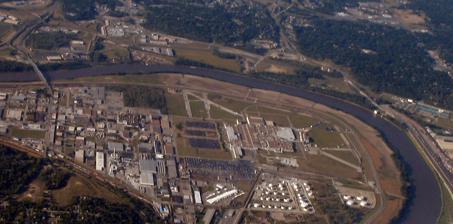
Building: Fairfax Assembly & Stamping
Country: United States of America
Year built: 1987
Automobile assembly plant in the US This article is about the current automotive plant on a former airfield. For the history of the airfield, the adjacent WWII federal land, and the post-war Buick-Oldsmobile-Pontiac plant, see Fairfax Field . For the history of the former airport, see Fairfax Airport . Fairfax Assembly & Stamping The south side of the plant is surrounded by the old airport runway. Operated 1987–present Location Kansas City Coordinates 39°08′50″N 94°36′12″W / 39.14722°N 94.60333°W / 39.14722; -94.60333 Industry Automotive Products Automobiles Employees 2,108 (2022) Area 572 acres (2.31 km 2 ) Volume 187,948 sq ft (17,460.9 m 2 ) Address 3201 Fairfax Trafficway Owner(s) General Motors Website gm.com Fairfax Assembly & Stamping is a General Motors automobile factory at 3201 Fairfax Trafficway, Kansas City, Kansas in the United States. As of 2022 [update] , the 4,900,000 sq ft (460,000 m 2 ) plant employs over 2,100 hourly and salaried employees.  Employees are represented by United Auto Workers Local 31. History Fairfax The original Fairfax assembly plant was located next to Fairfax Airport which was the former location of the North American Bomber Production Plant where the B-25 Mitchell was manufactured during World War II .  After the war, GM purchased the building and converted it to an automobile assembly plant, and was under the management of GM's newly created Buick-Oldsmobile-Pontiac Assembly Division created in 1945. In 1952, alongside car production, the plant produced F-84F jet-powered fighters. Fairfax II President George W. Bush shook hands with Fairfax assembly line workers on March 20, 2007. The original Fairfax plant ceased production in May 1987, and production was moved to Fairfax II.  Fairfax II was developed on the former Fairfax airport in a $1 billion project. The new plant began production with the 1988 model Pontiac Grand Prix .  In 2003, production of the Chevrolet Malibu was added.  On August 23, 2005, the Fairfax facility built its 10 millionth car. Production of the second generation Buick LaCrosse began at the plant in 2009 and continued through 2016.  In January 2013, GM announced $600 million in upgrades to the plant including a new 450,000-square-foot (42,000 m 2 ) paint shop and a new stamping press.  The renovations were aimed at reducing water consumption and chemical waste, and were not expected to interfere with production. In 2019, the all-new Cadillac XT4 was added. Products As of September 2022 [update] : Cadillac XT4 (2019–present) Chevrolet Malibu (2004–present) Past vehicles 1988–2003 Pontiac Grand Prix 1996–1997 Oldsmobile Cutlass Supreme 1998–2002 Oldsmobile Intrigue 2004–2008 Chevrolet Malibu/Malibu Classic 2007–2010 Saturn Aura 2008–2012 Chevrolet Malibu 2010–2016 Buick Lacrosse/Allure 2013–2015 Chevrolet Malibu/Malibu Limited References